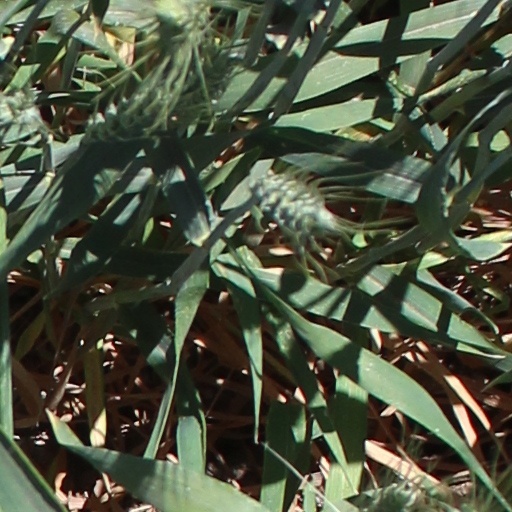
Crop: wheat